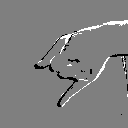
ASL letter: j